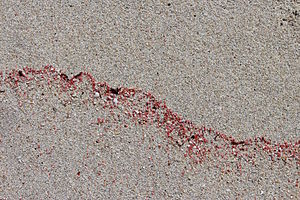
Fraktal / Eksempler på fraktaler
Kystlinjen markeret ved højvandsopskyllede, røde feldspatkorn. Bodristranden, Korsika
Fraktal linje: Her er det højvandslinjen på Bodristranden nær L'île Rousse, Korsika.
En fraktal er et matematisk objekt, som har mindst et af følgende karaktertræk: